Roberto Abbado

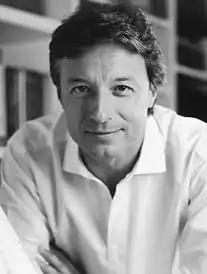
Roberto Abbado

Roberto Abbado (born 30 December 1954 in Milan) is an Italian opera and symphonic music conductor. Currently he is an Artistic Partner of The Saint Paul Chamber Orchestra. In 2015 he has been appointed music director of Palau de les Arts Reina Sofia in Valencia, Spain. From 2018 he's Music Director of the Festival Verdi in Parma. Previously he held the position of Chief Conductor of Münchner Rundfunkorchester (Munich Radio Orchestra).